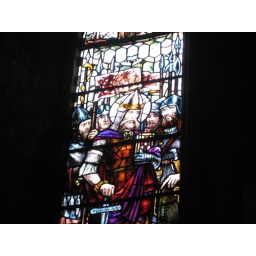
One of many beautiful stained glass windows in St. Patrick's Cathedral